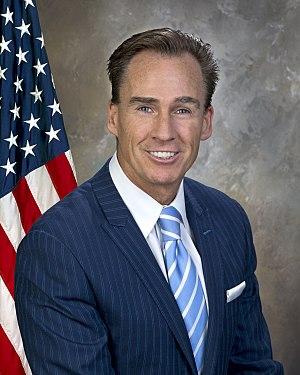
Michael Joseph Stack III, né le 5 juin 1963, est un homme politique américain, occupant le poste de Lieutenant-Gouverneur de la Pennsylvanie de 2015 à 2019. Adhérent du Parti démocrate, il fut membre du Sénat de l'État de la Pennsylvanie, représentant du 5ᵉ district, de 2001 à 2015.